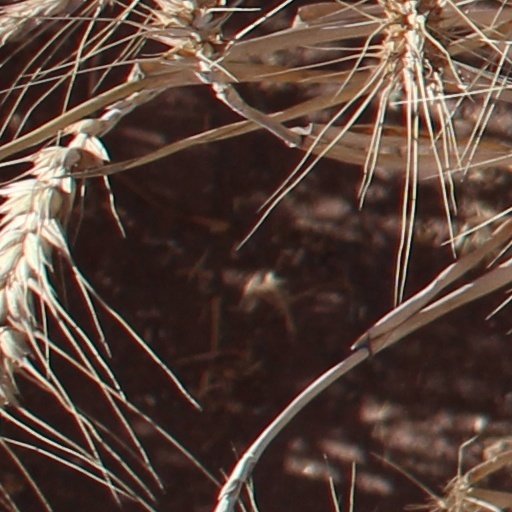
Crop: wheat